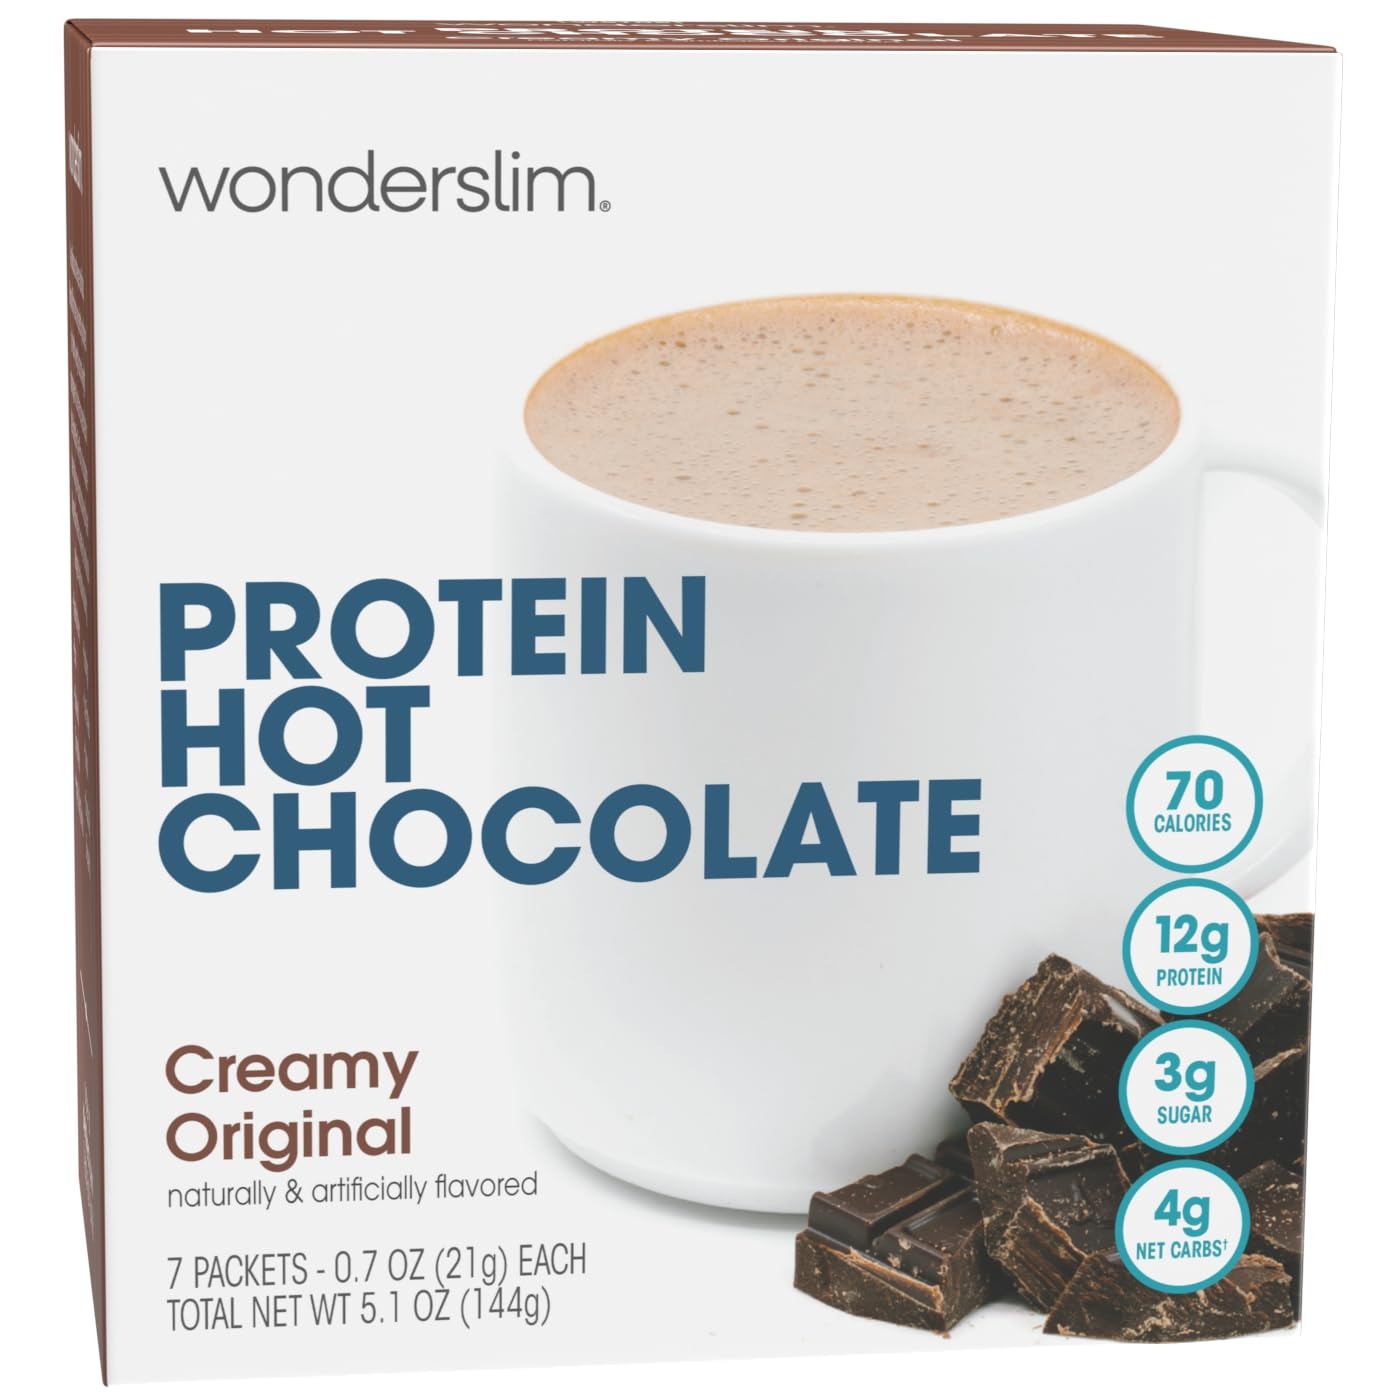
Item Name: Wonderslim Protein Hot Chocolate, Hot Cocoa, Low Sugar, Low Carb, Keto Friendly & Gluten Free (7ct)
Bullet Point 1: Delicious Protein Hot Chocolate: Savor the rich, comforting flavor of our protein hot cocoa. Each serving is 80 calories or less, making it a delicious and guilt-free way to warm up the day.
Bullet Point 2: Protein Packed: Each cup is packed with 12g of protein, helping to keep one feeling full and energized throughout the day.
Bullet Point 3: Ditch The Sugar: Enjoy a satisfying hot chocolate with 4g of sugar or less per serving, perfect for those looking to reduce their sugar intake without sacrificing flavor.
Bullet Point 4: Low Carb & Keto Friendly: With 5g of net carbs or less, our protein hot drink mix fits seamlessly into low-carb and keto friendly diets! Making it easy to enjoy a cozy beverage no matter what health and wellness journey one is on.
Bullet Point 5: Trusted Brand: Wonderslim is focused on delivering delicious high-protein, low-carb options that meet the nutritional needs of most health and wellness lifestyles. Whether maintaining or just getting started in one's health journey, we have something tasty to help reach wellness goals!
Product Description: This delicious, satisfying hot drink mix has all the flavor of a classic hot chocolate without the excess carbs and calories. WonderSlim Hot Chocolate is a comforting, naturally flavored hot drink mix that curbs cravings for something sweet. Providing 12 grams of satisfying protein in every portion, this breakfast hot drink will fuel until lunch. Just add the packet contents to boiling water in a favorite mug, and enjoy. The powder mixes fast and easily creates a smooth texture and delicious taste. Every box contains 7 servings each with just 70 calories, so relax, drinking a cup of goodness every day. WonderSlim - Weight Management Made Simple
Value: 4.9
Unit: Ounce

Price: 27.28